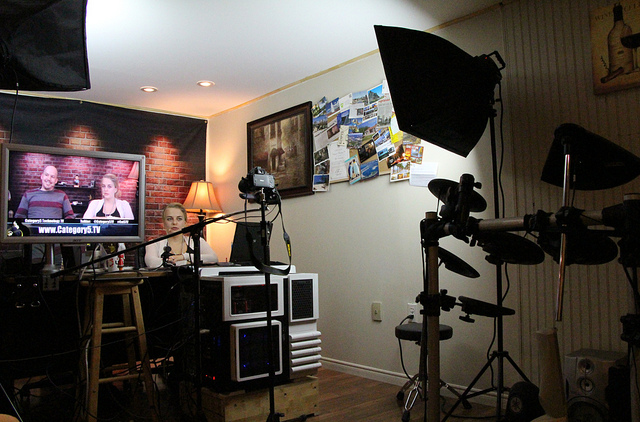
user: Given an image and a question. Answer the question in a short answer. Question: What type of profession is this? Short Answer:
assistant: photographer